History of Queensland

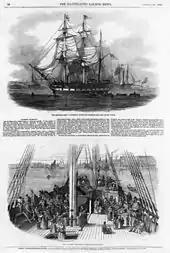
Immigrants aboard the "Artemisia" arrived at the colony of Moreton Bay in 1848.

In 1847, the Port of Maryborough was opened as a wool port. The first immigrant ship to arrive in Moreton Bay was the "Artemisia" in 1848. In 1857, Queensland's first lighthouse was built at Cape Moreton.